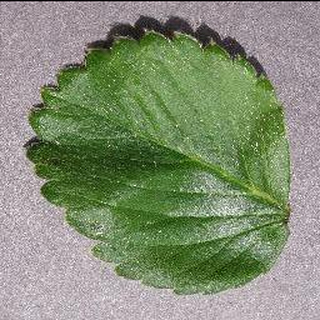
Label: healthy_strawberry